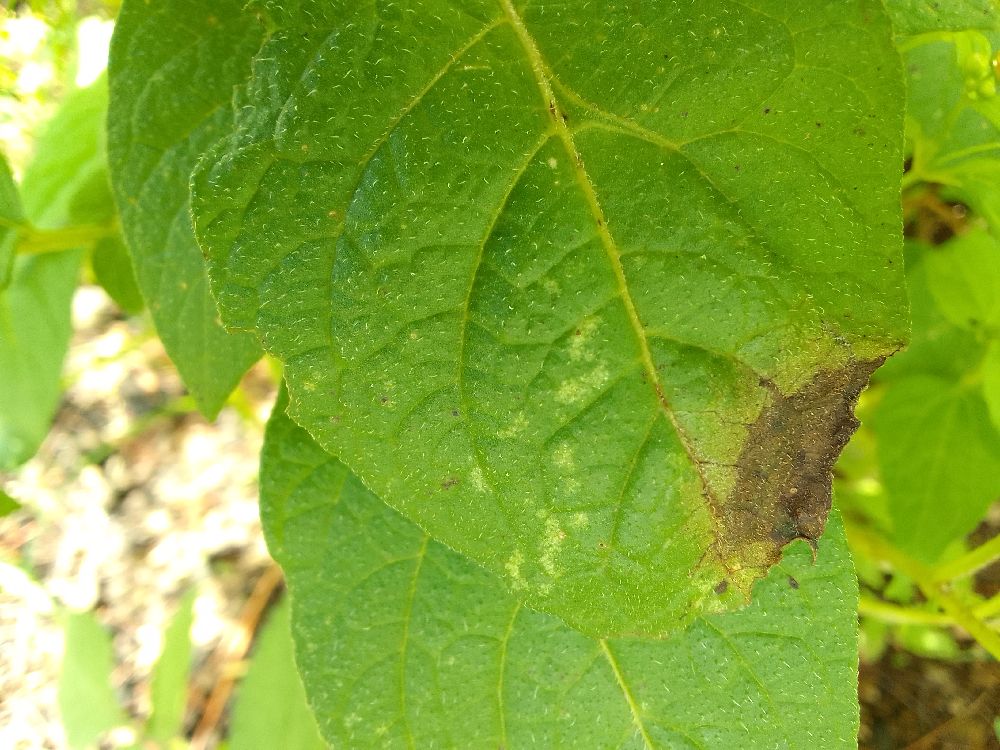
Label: Late blight